Robinson Crusoes of Warsaw

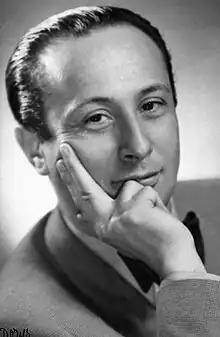
Black and white photograph of Władysław Szpilman, subject of the 2002 film "The Pianist".

The term and the analogy with the castaway has often been made by Robinsons in their own memoirs, as well as by other writers. Dawid Fogelman had been imprisoned at the Gęsiówka concentration camp. After the camp was liberated by the Polish Home Army, he joined its ranks and fought in the uprising. At the end of the fighting, Fogelman became a Robinson, hiding in a bunker on Szczęśliwa Street, where he began writing a diary. He wrote: "We lived like Robinson Crusoe, with the one difference that he was free, could move about freely, while we lived in hiding." While Fogelman's diary survived, his ultimate fate is unknown.